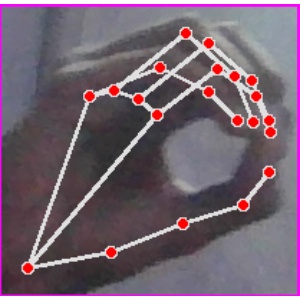
अक्षर: ठ